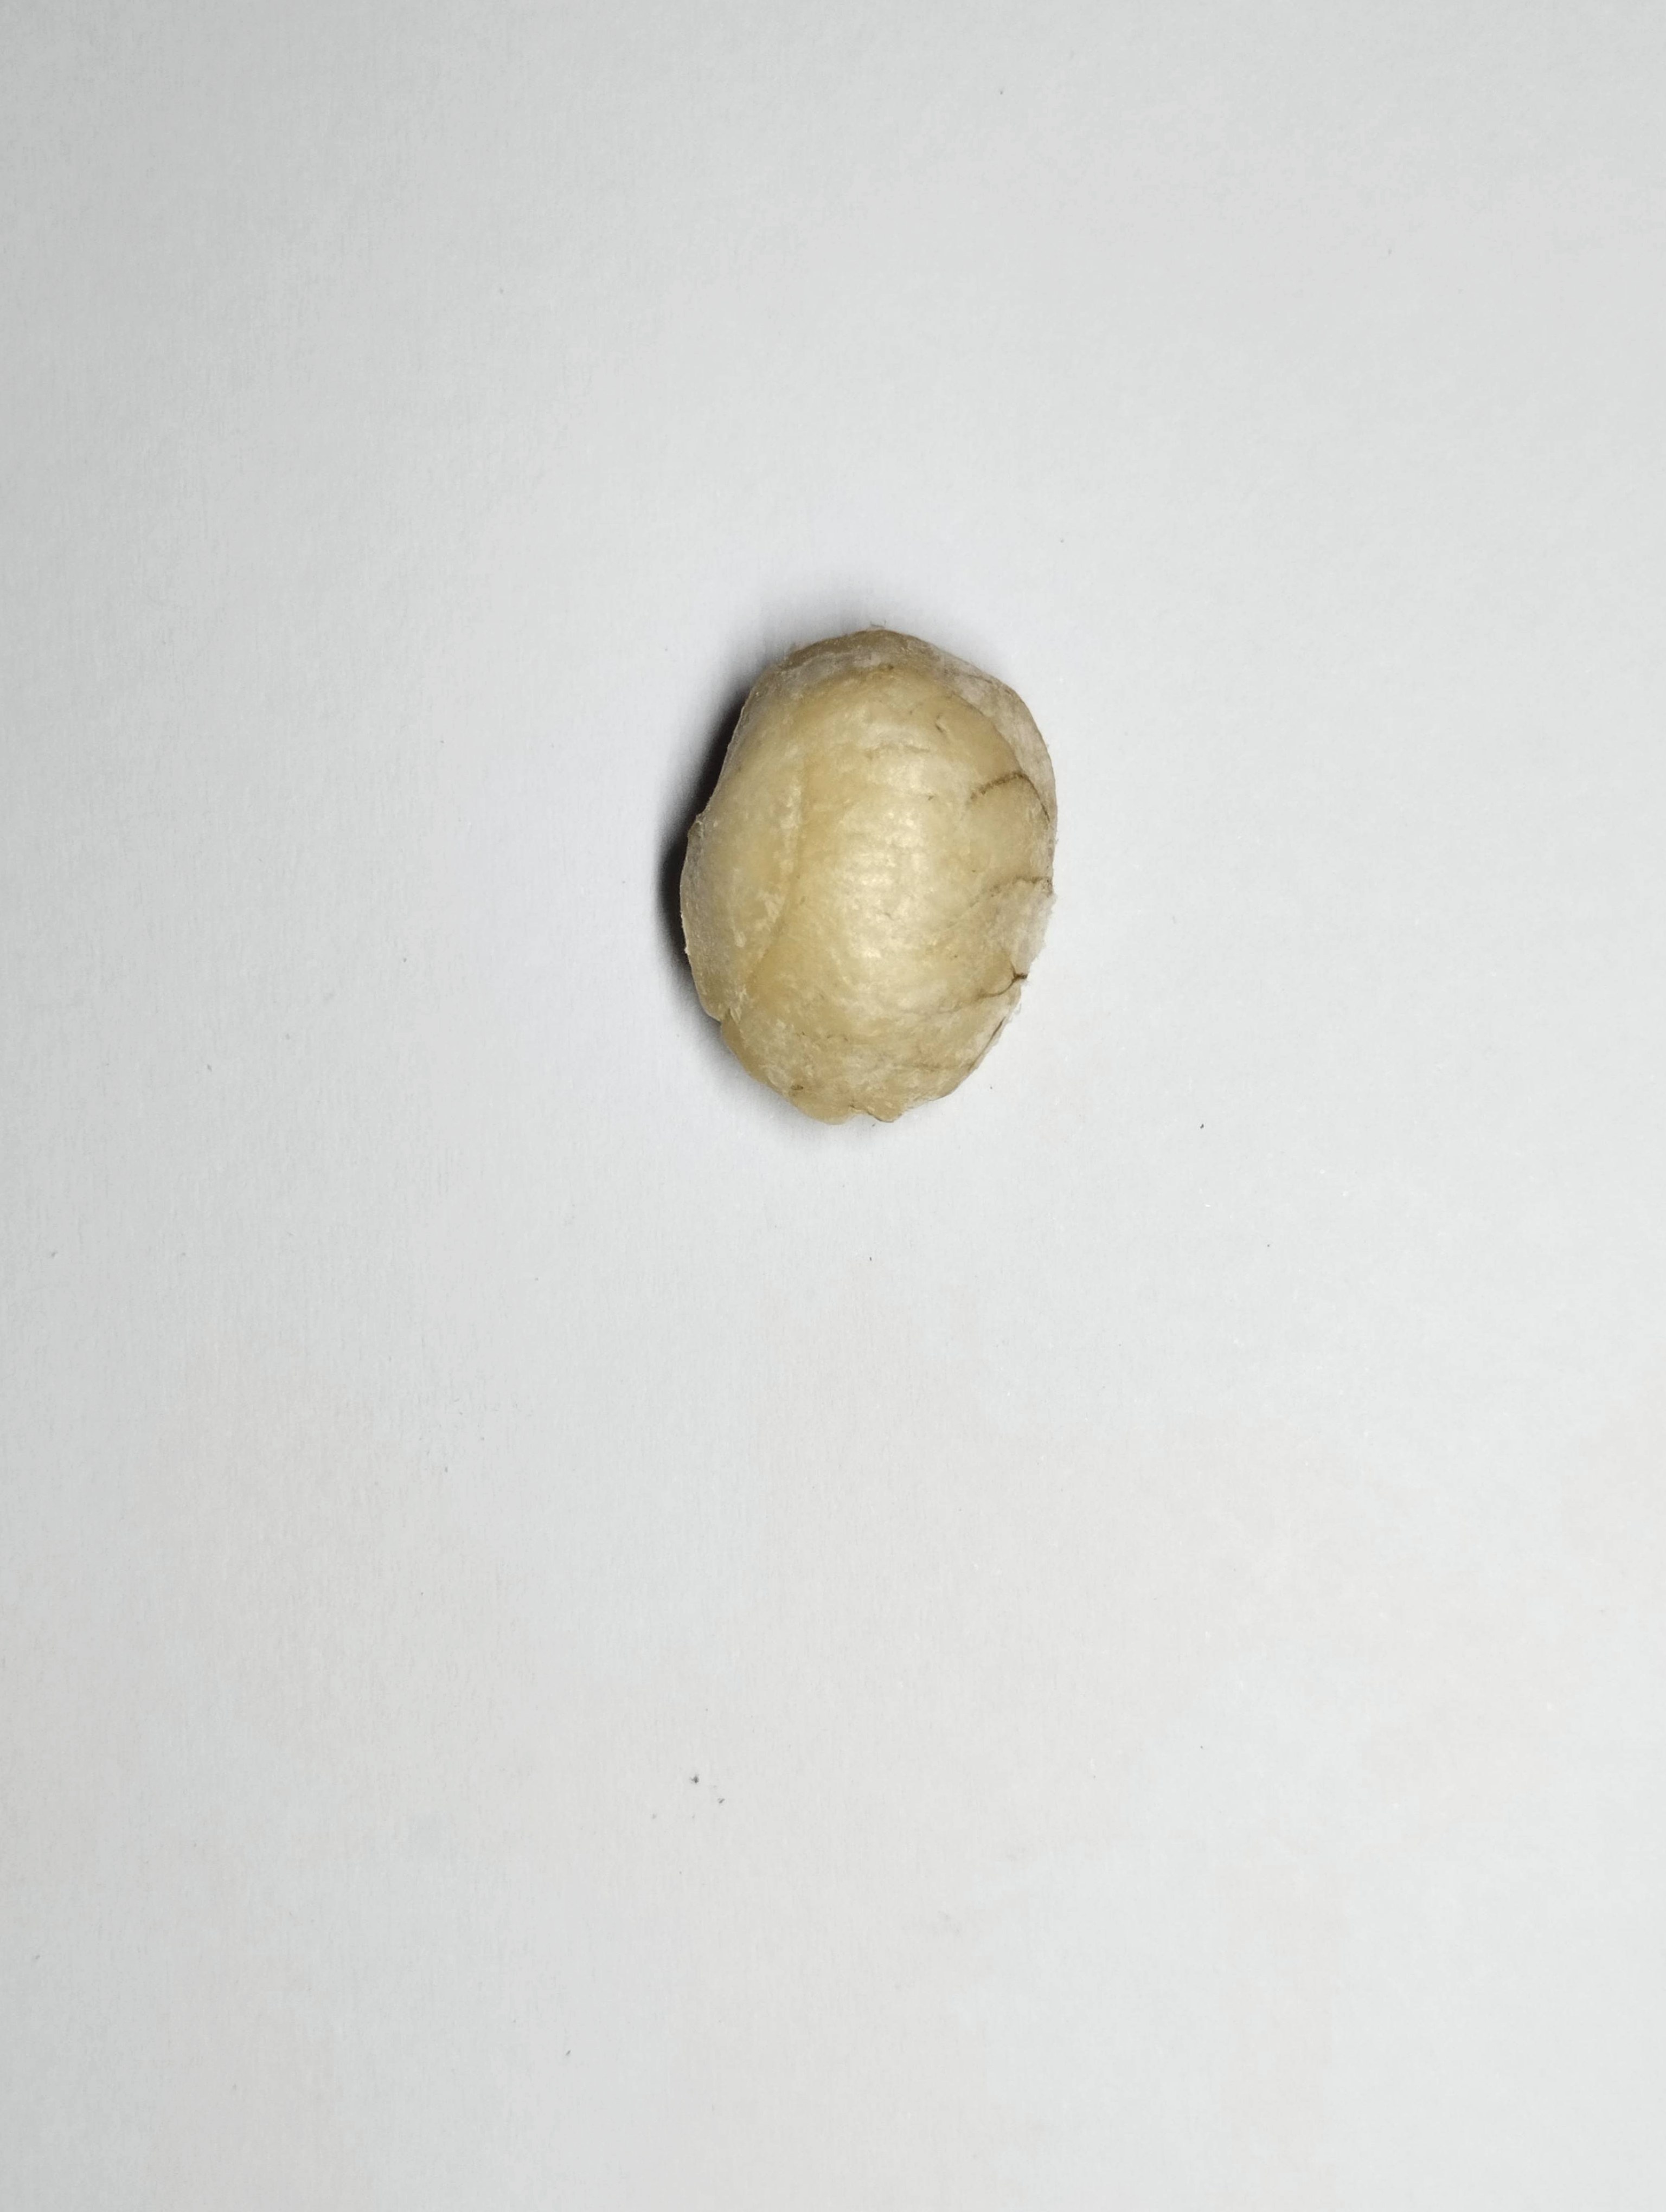
Label: bagus (good seed)